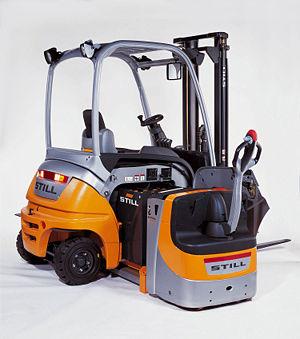
Still GmbH, basé à Hambourg, est un fabricant allemand de chariots élévateur et d'équipements d'entrepôt, qui se décrit comme un service intégral dans la logistique interne et fait partie du groupe Kion.